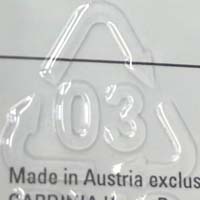
Plastic recycling code class: 3_polyvinylchloride_PVC